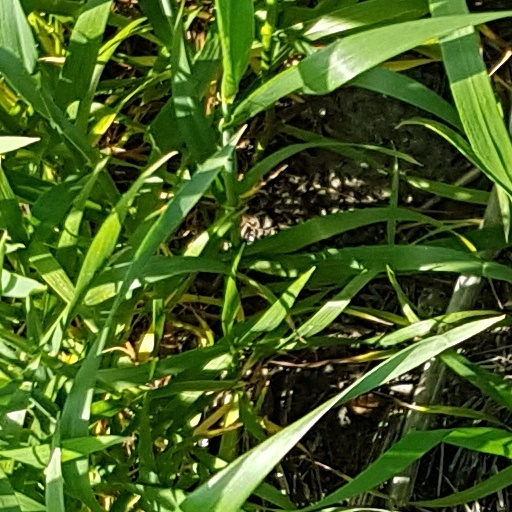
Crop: wheat